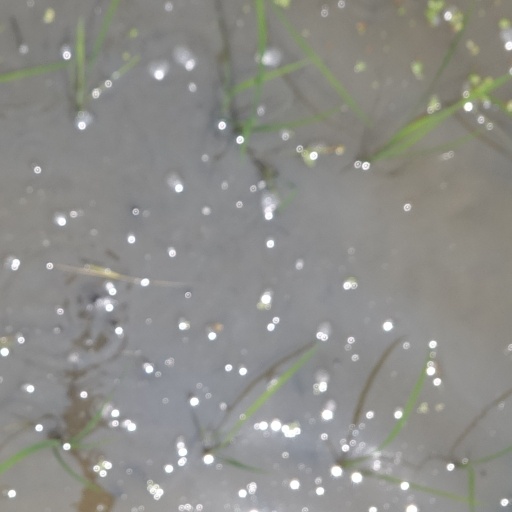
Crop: rice